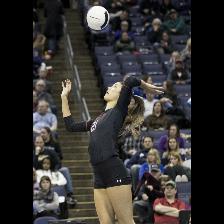
Label: Human